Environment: real
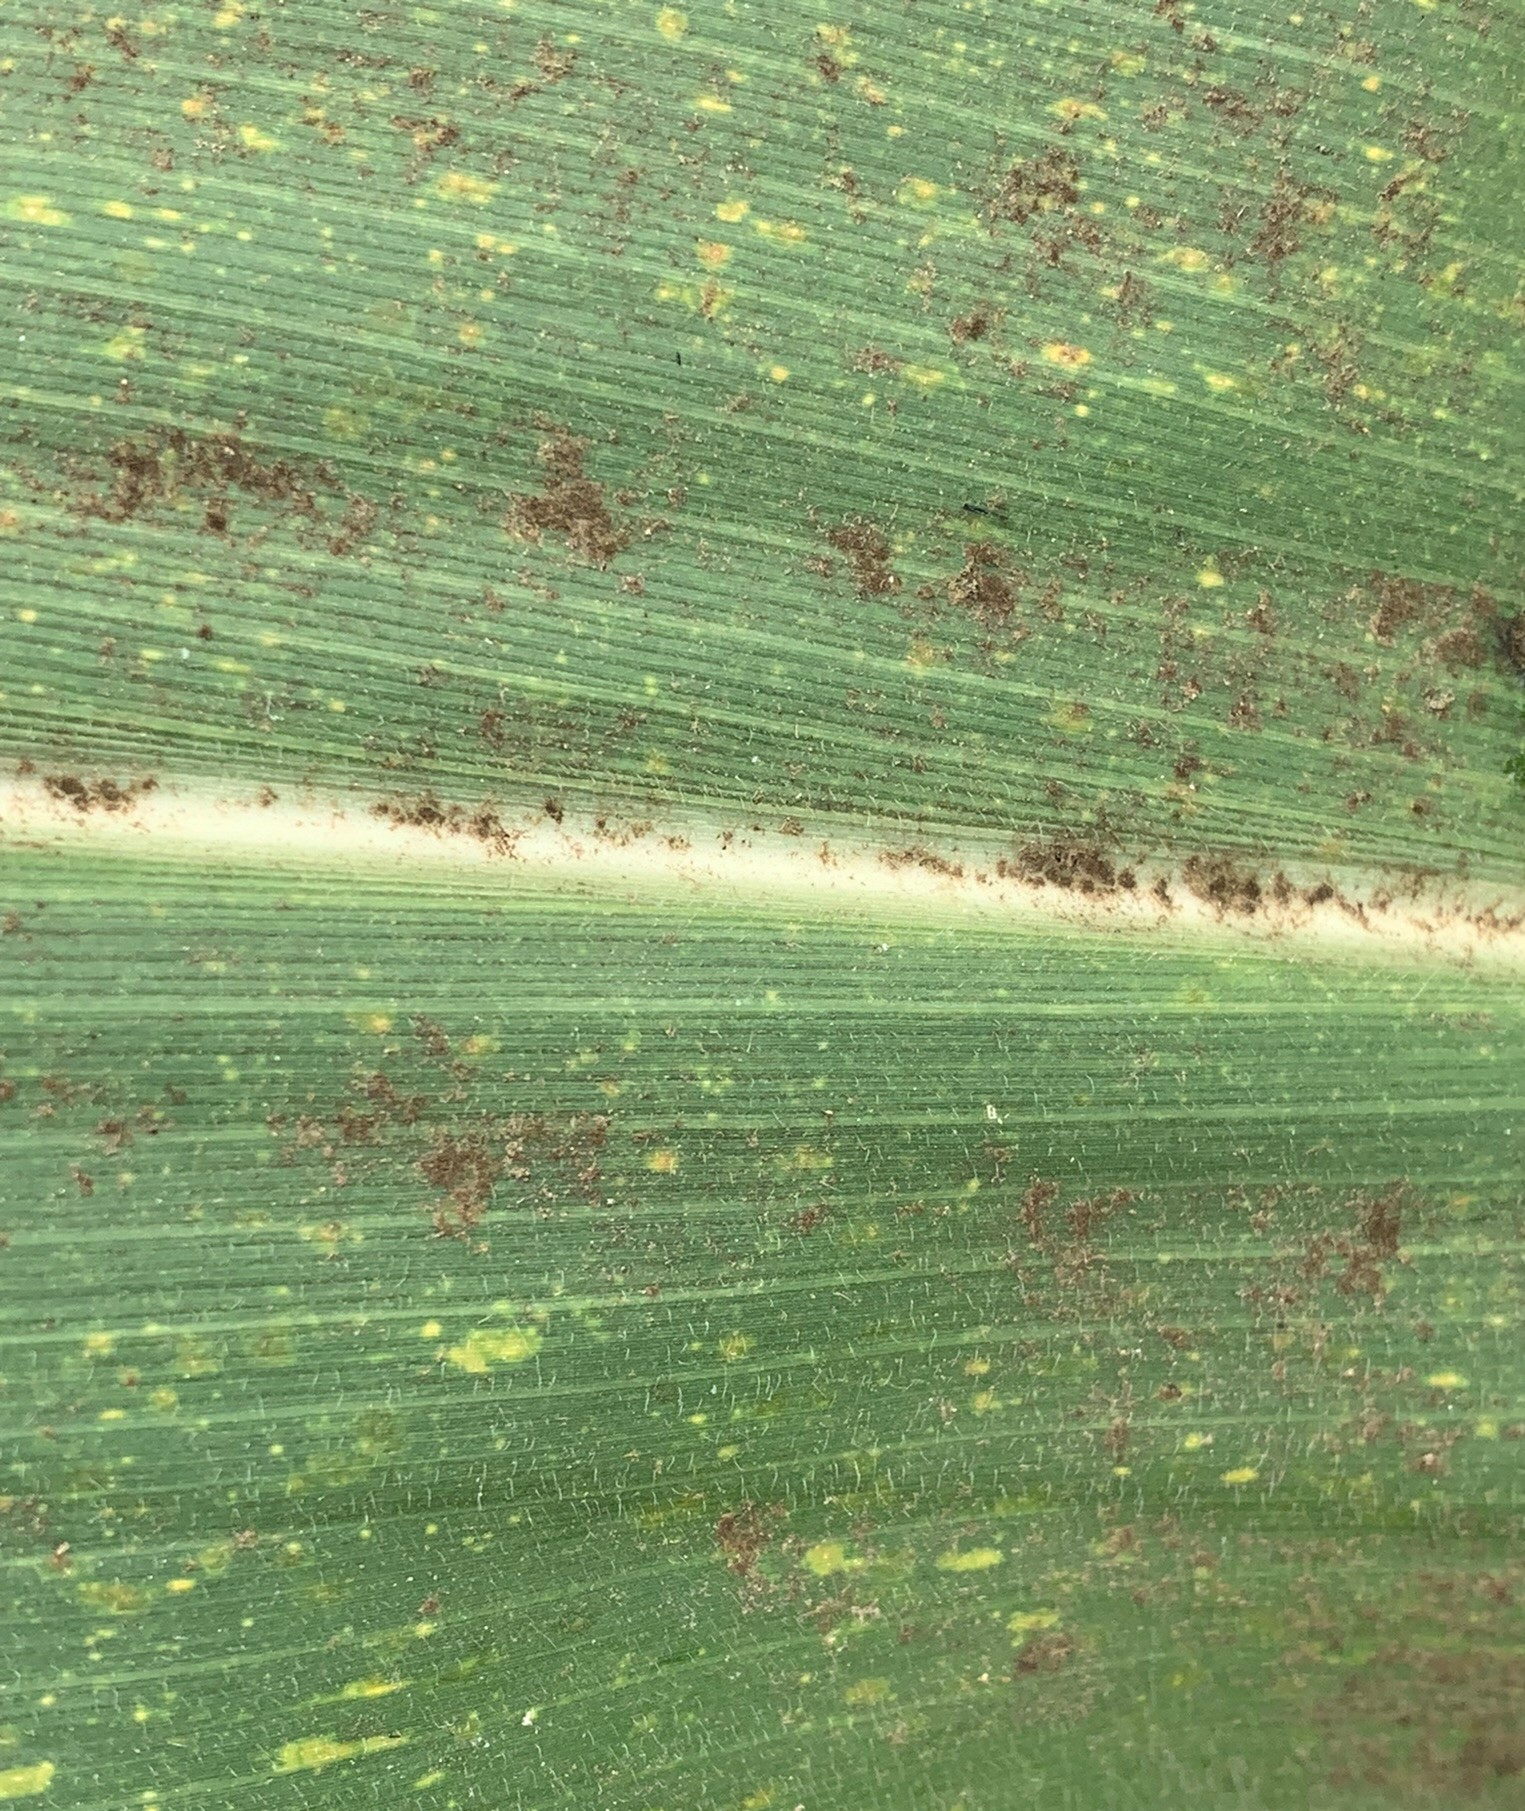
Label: lethal_necrosis